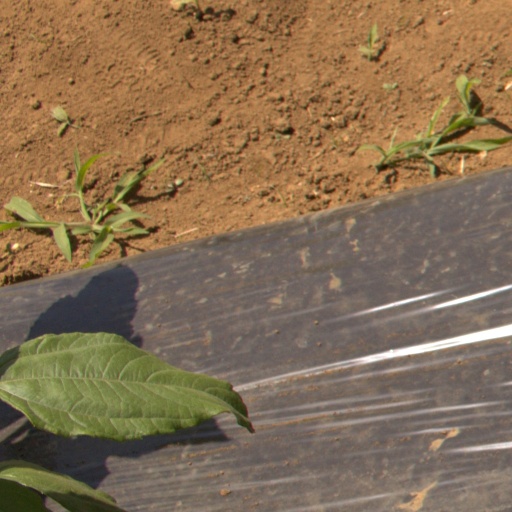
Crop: Jerusalem artichoke